Moidam

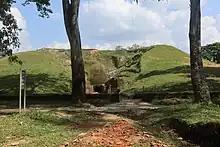
Maidam No.2 excavated between 2000-02, it can either be said as the Maidam of Pramatta Singha or Rajeswar Singha according to the dating.

The word Moidam is shorter form of Tai-Ahom word Phrang-Mai-Dam. Phrang-Mai means to bury and Dam means dead ones or Ancestral Spirit.